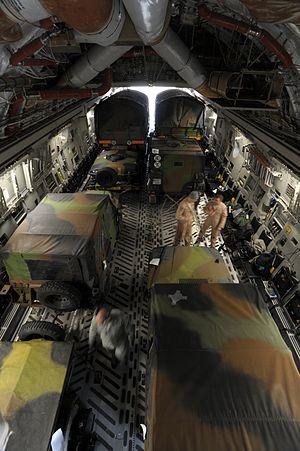
L’opération Serval est une opération militaire menée au Mali par l'Armée française. Lancée en janvier 2013 et menée dans le cadre de l'intervention militaire au Mali, elle s'achève en juillet 2014 lorsque les forces engagées dans le pays intègrent un dispositif régional : l'opération Barkhane.